Dunlavin

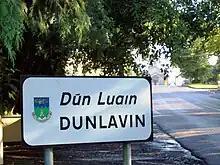

Dunlavin is a village in County Wicklow, Ireland, situated about south-west of Dublin. It is centred on the junction of the R412 and R756 regional roads. It was founded around the end of the 17th century and became a prominent town in the area for a time. The village is in a civil parish of the same name.